Maneater (2009 film)

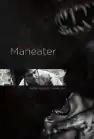
DVD cover

Maneater is a 2009 direct-to-video natural horror film directed by Michael Emanuel and starring Dean Cain, Lacy Phillips, Stephen Lunsford, Christopher Darga, Nicole Moore, Allison Kyler, Conrad Janis, Robert R. Shafer, Shea Curry and Bobby Ray Shafer.